Tropical Storm Debby (2012)

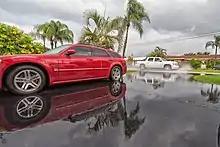
Minor flooding caused by Debby in South Florida.

A man drowned near Lake Dorr in Lake County after his canoe capsized along a river in Ocala National Forest. In Polk County, a woman died after her car hydroplaned on a flooded road. Another person drowned on a river in the after his canoe capsized; however, it is unknown whether or not his death was attributable to Debby. Throughout Polk County, 115 homes were damaged, mainly as a result of tornadoes, and losses were estimated at $5 million. In St. Petersburg, a gust of was observed, while of rain fell in a one-hour period. With the substantial loss of beaches, tourism in the region is expected to suffer significantly. Portions of Upham Beach in Pinellas County were completely eroded up to the seawall and other areas in that county had lost of sand. On Treasure Island, coastal dunes were eroded by . In Pass-a-Grille, Debby's storm surge flooded coastal hotels with ankle-deep water as the dunes were washed away. Throughout St. Pete Beach, 30–40 homes were damaged by a tornado spawned by Debby. Losses throughout the city were estimated at $1.5 million. In Hillsborough County, wind gusts of were measured at MacDill Air Force Base. Rainfall was at least across much of the county and peaked at near Citrus Park. The storm damage 74 buildings, 6 of which were destroyed. The highest storm surge was estimated to have reached in height. As a result, portions of Bay Shore Boulevard were inundated for three days.